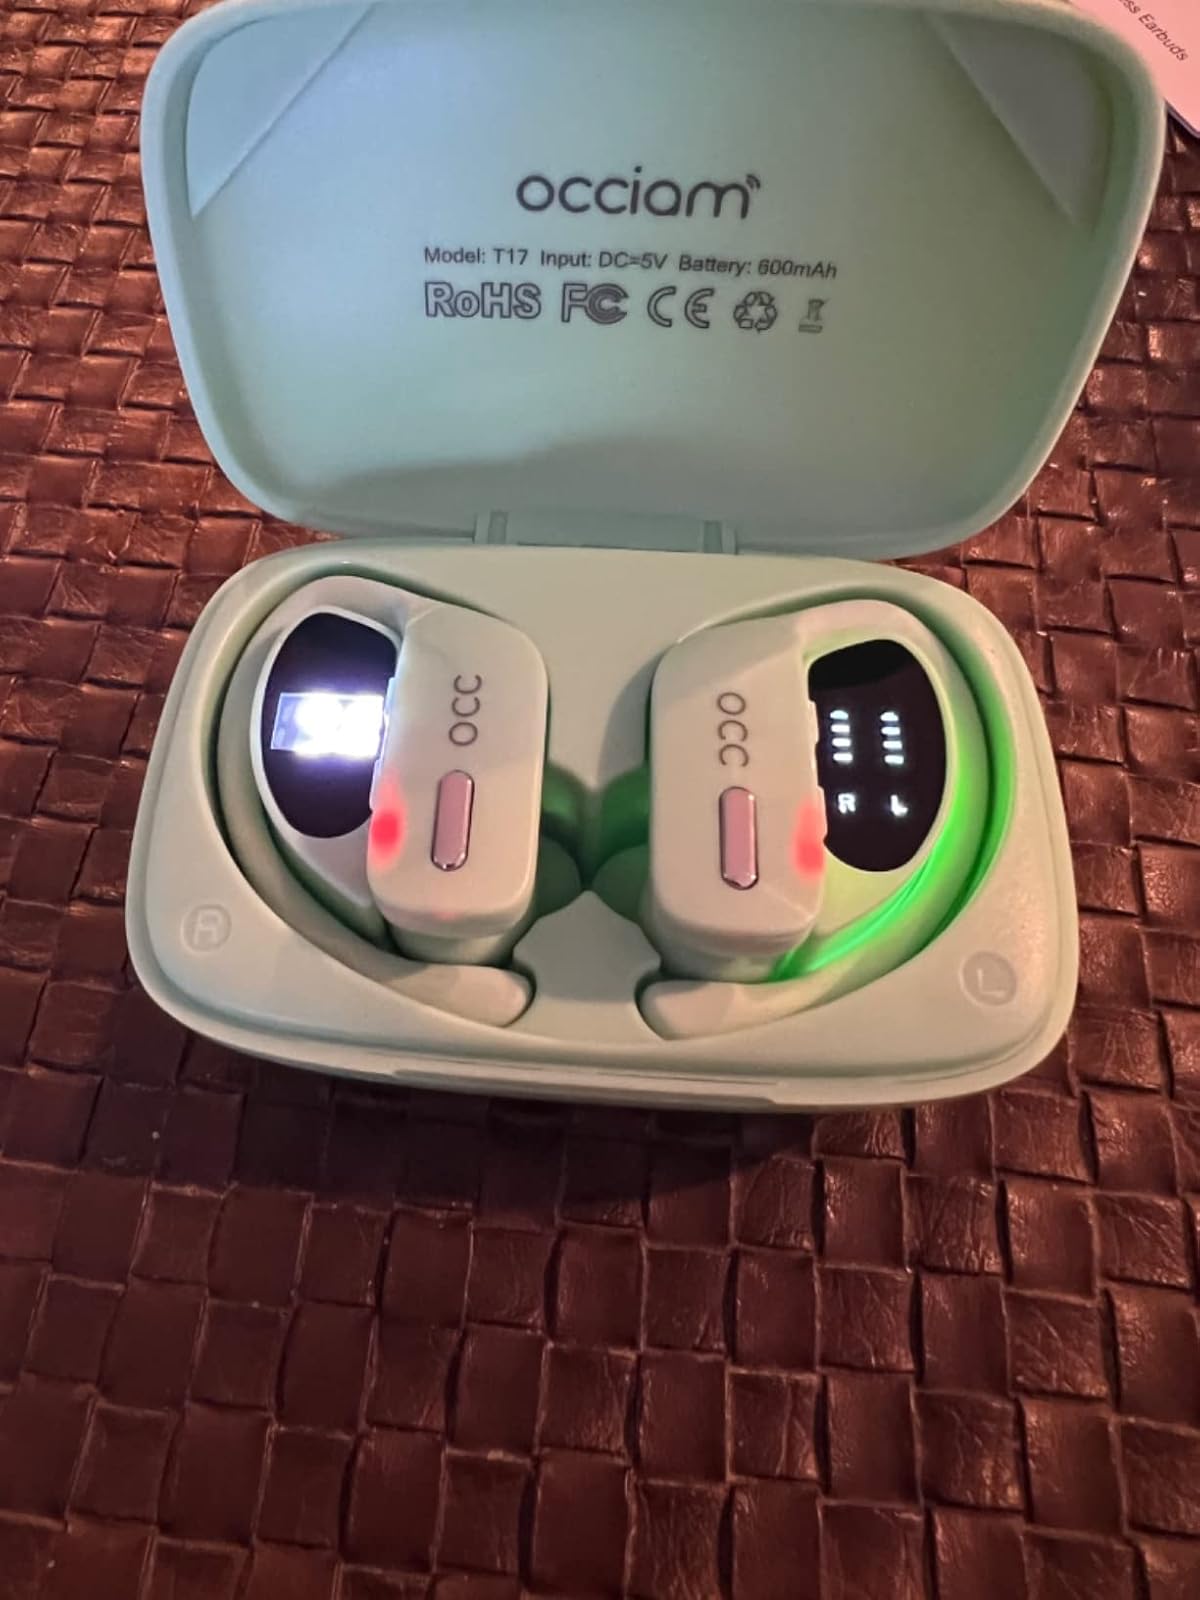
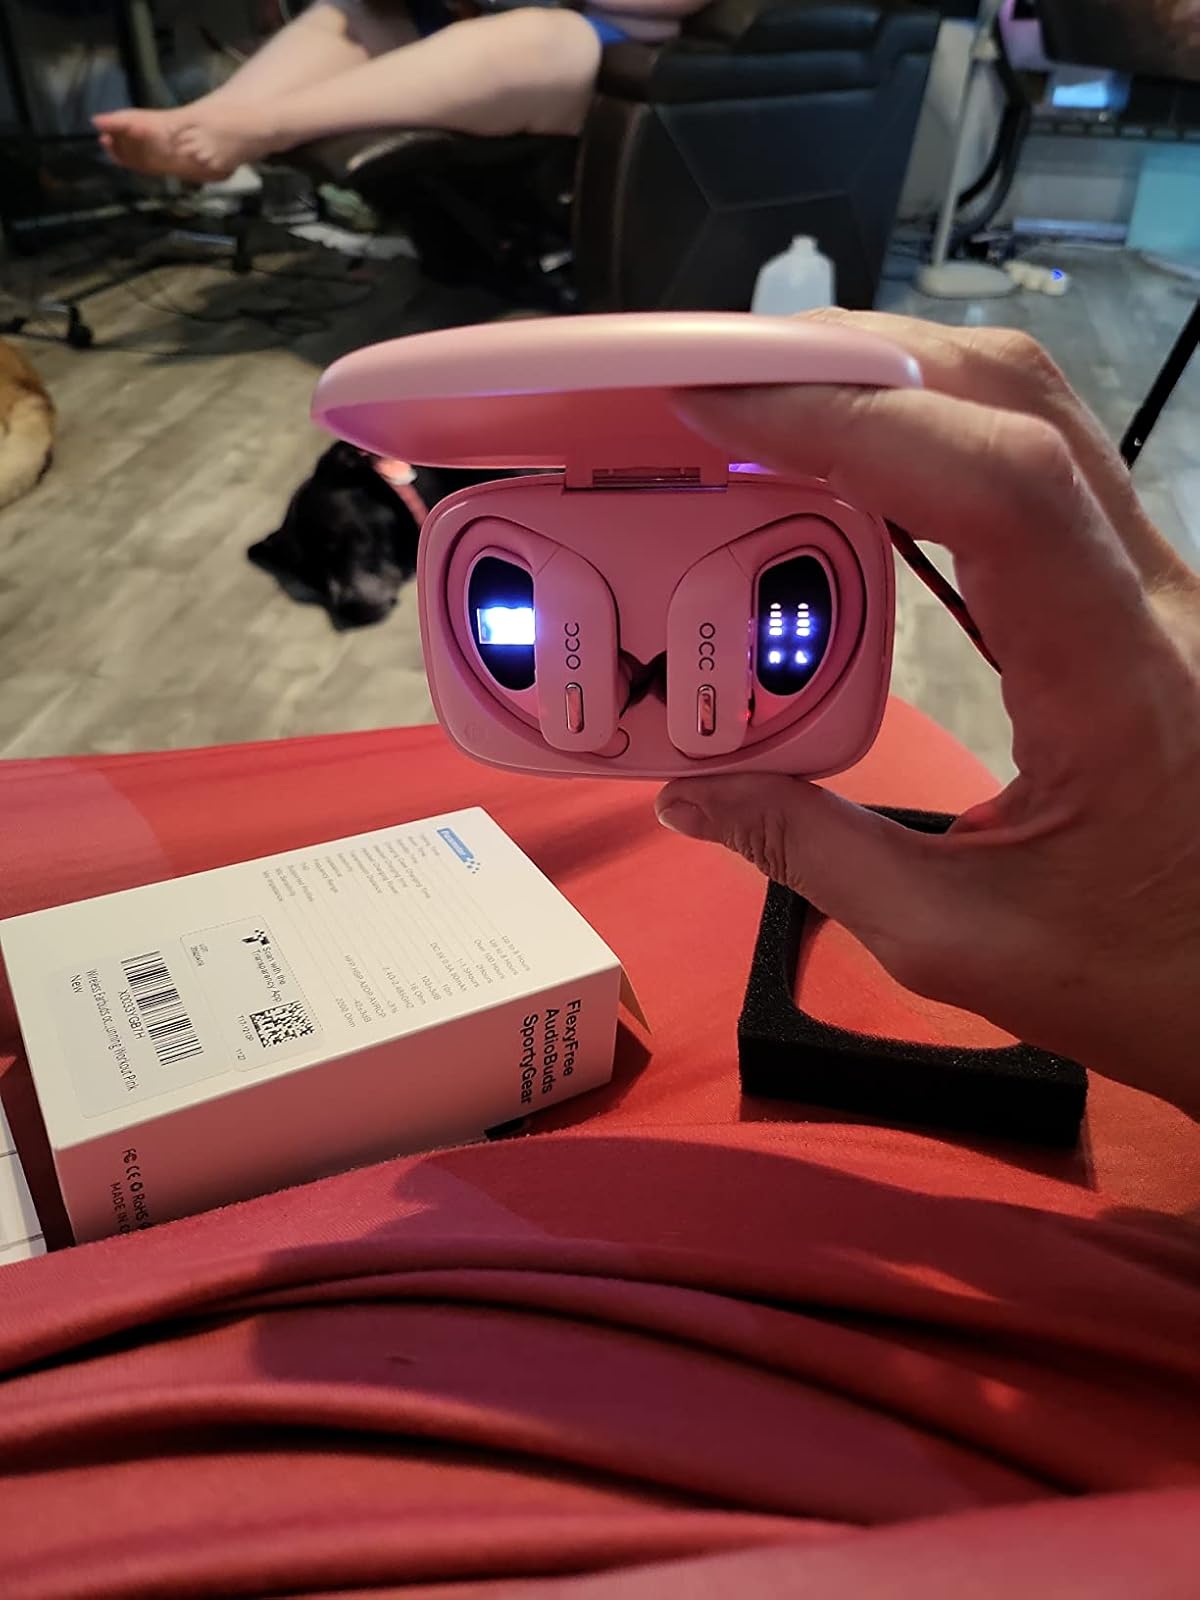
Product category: earbuds
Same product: no